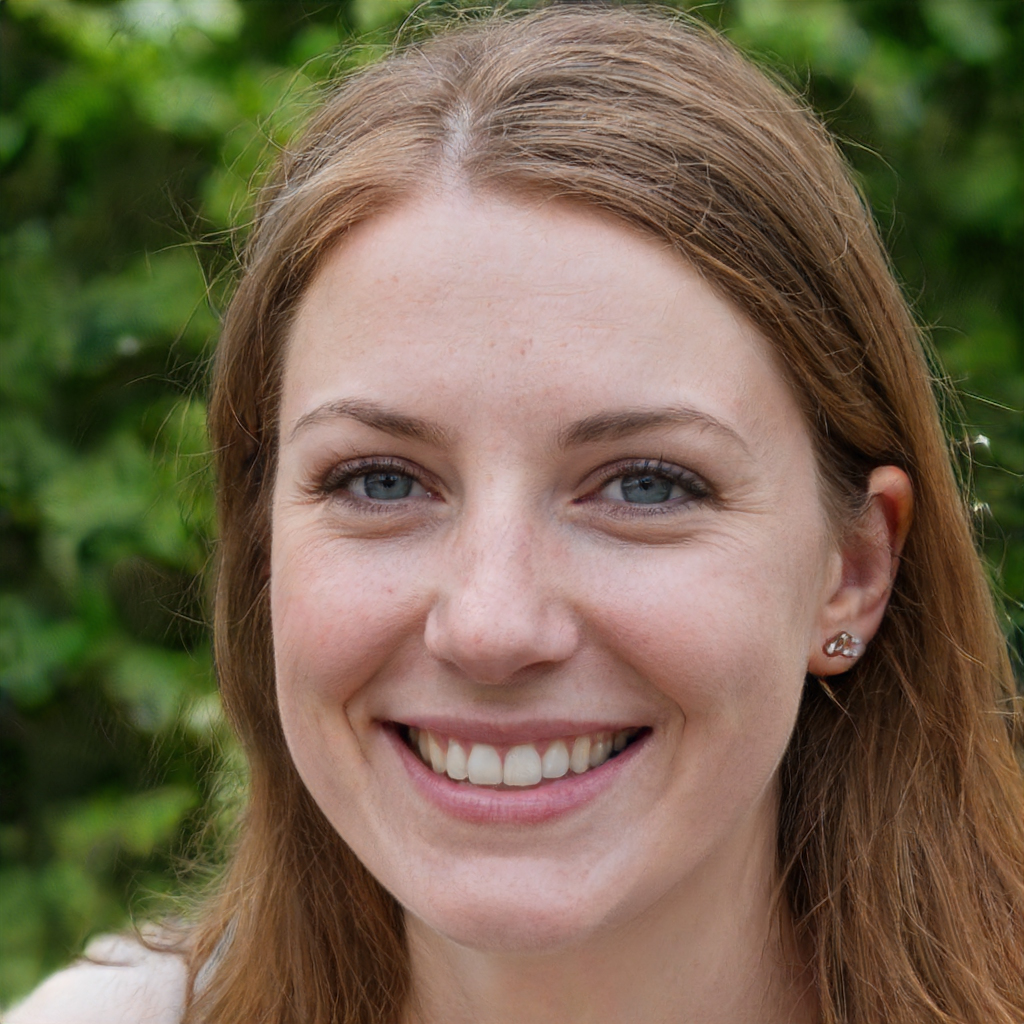
Portrait style: Real Portrait